Hot air ballooning

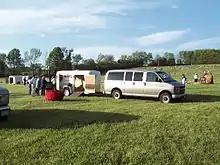
A typical chase vehicle with room for the equipment, chase crew, pilot, and all passengers.

The burner is designed to create enough heat to warm up the balloon quickly. It is most efficient only when wide open. There is no good way to maintain the exact temperature required to maintain equilibrium.